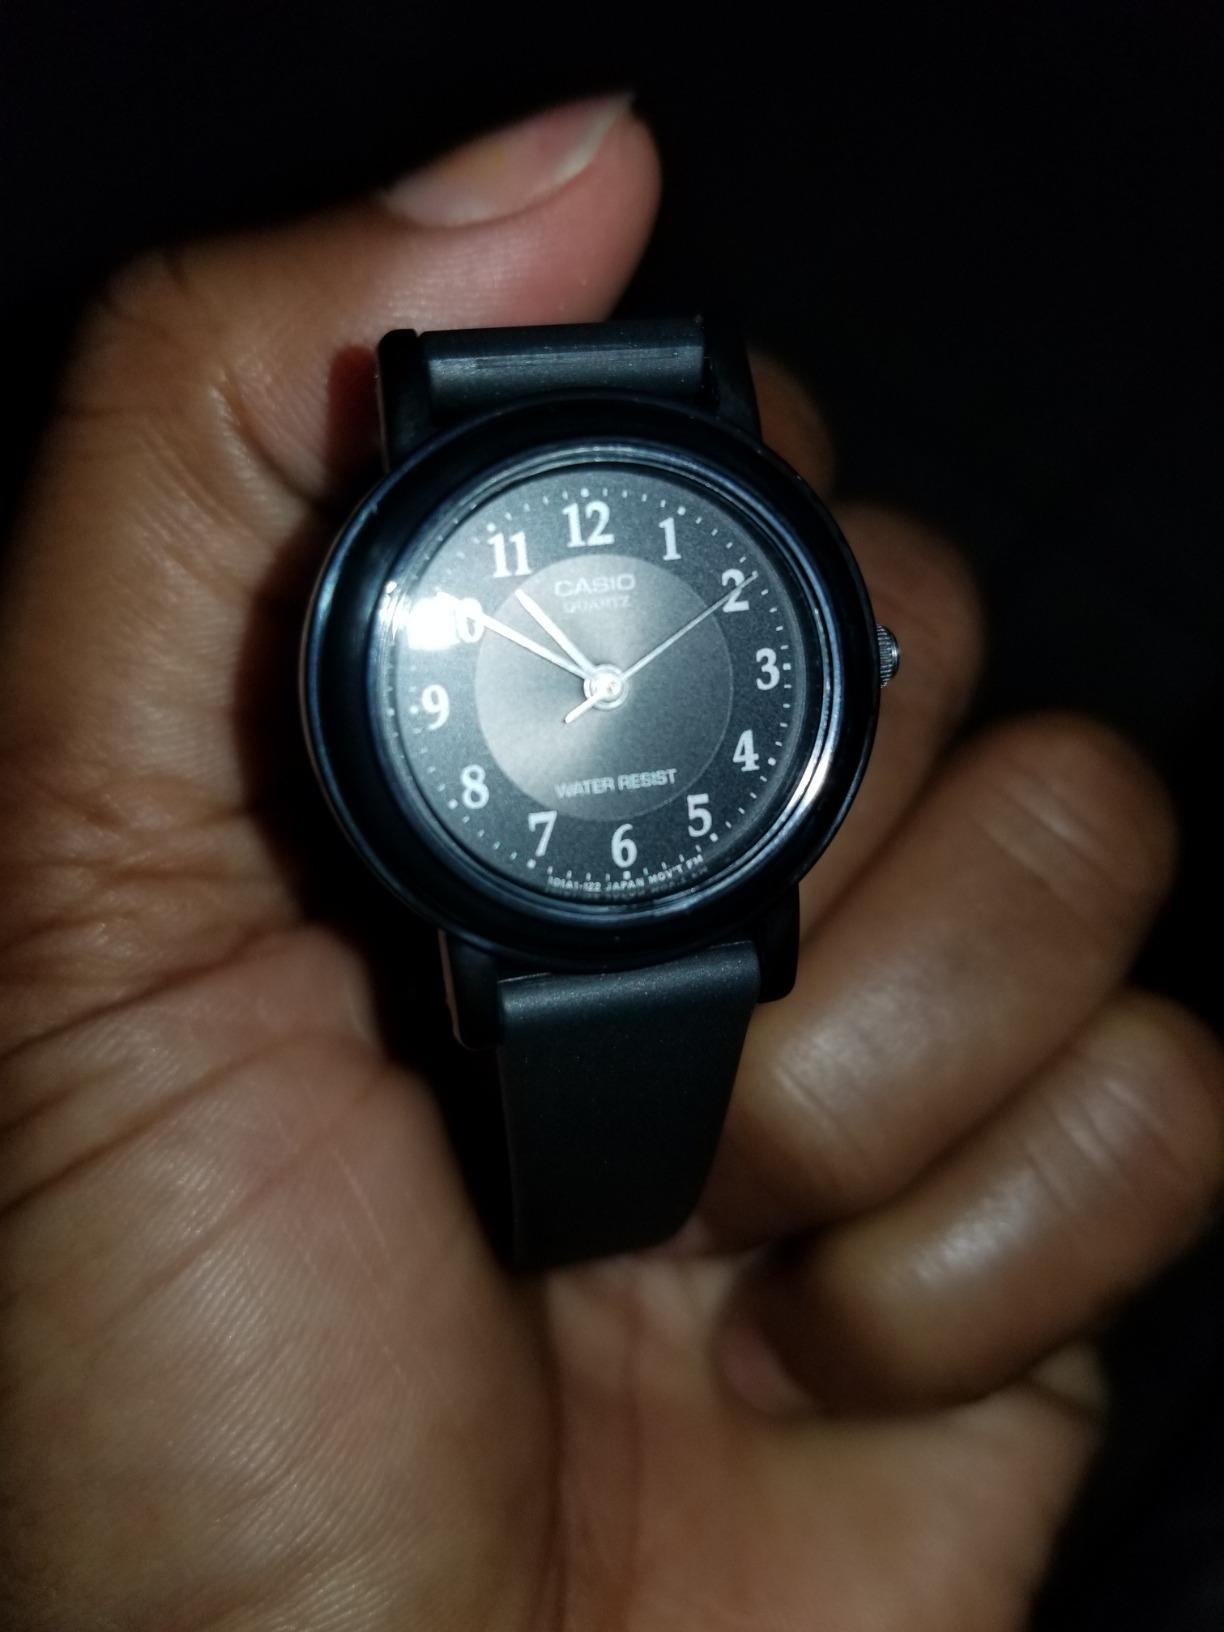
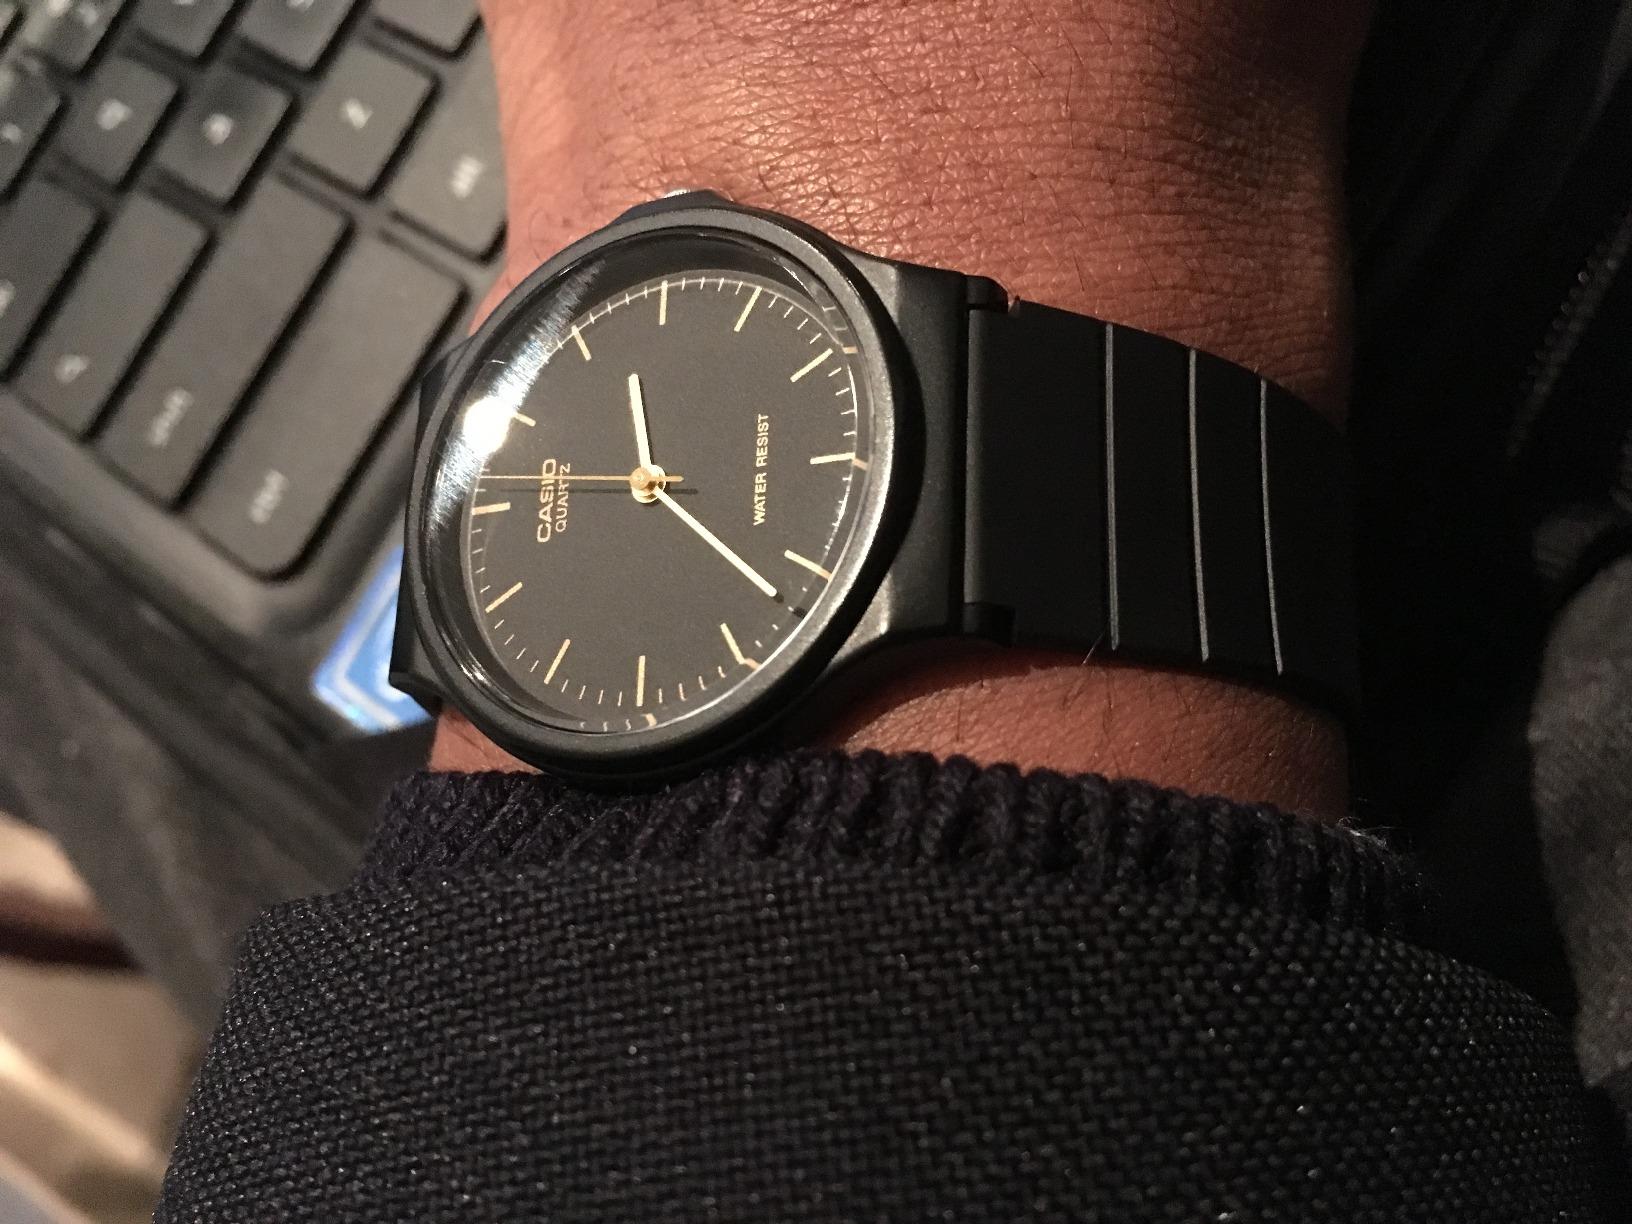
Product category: accessories_watch
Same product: no